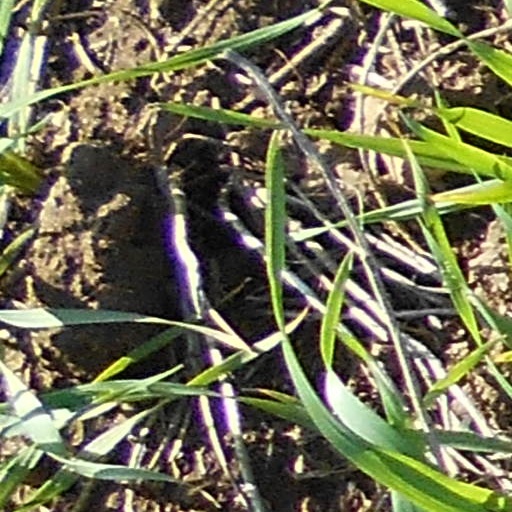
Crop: wheat